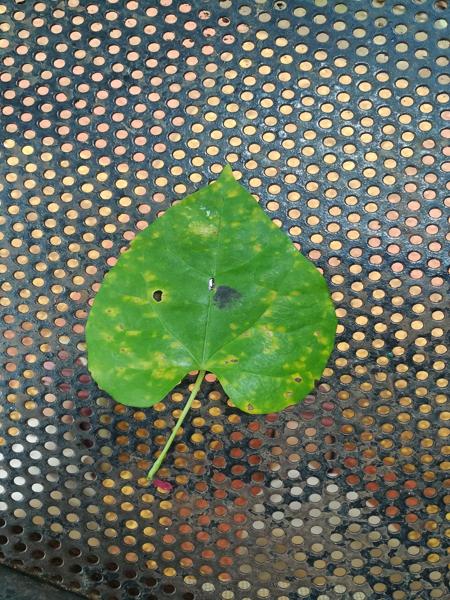
Plant: Amruthaballi